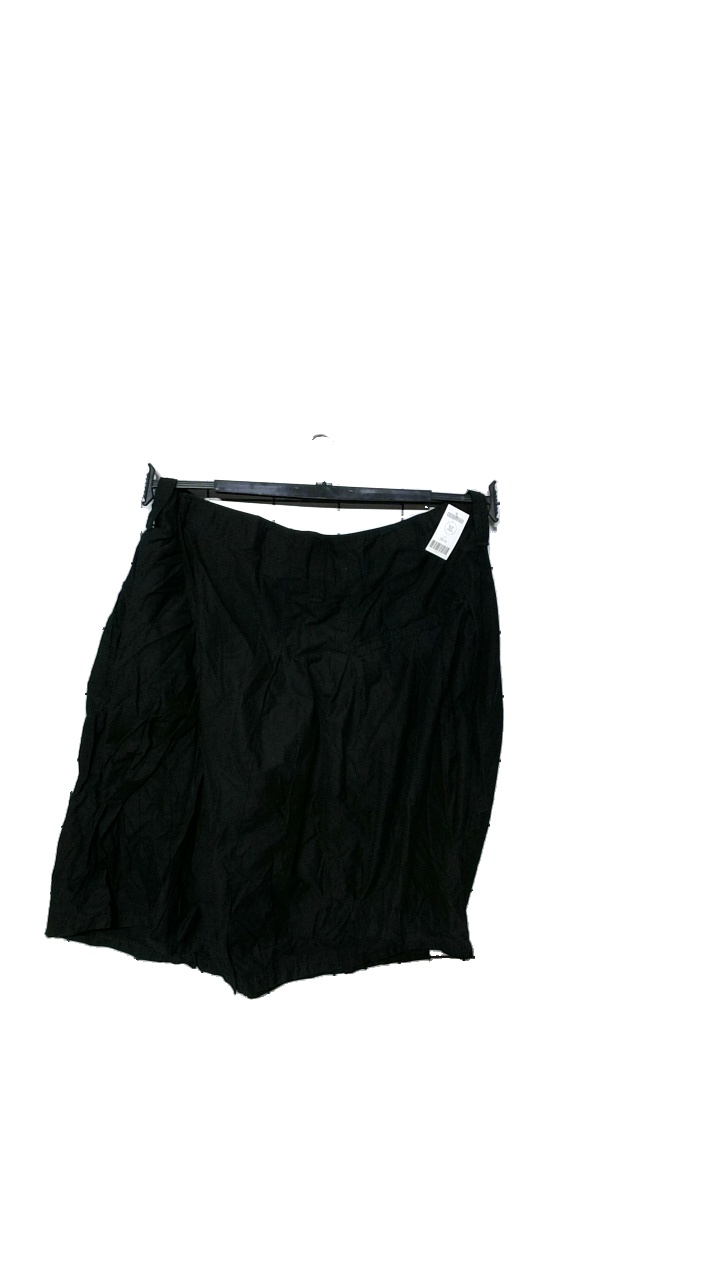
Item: Skirt (Ladies)
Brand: Brandit
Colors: Black
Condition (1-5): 4
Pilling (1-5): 4
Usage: Reuse
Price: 50-100